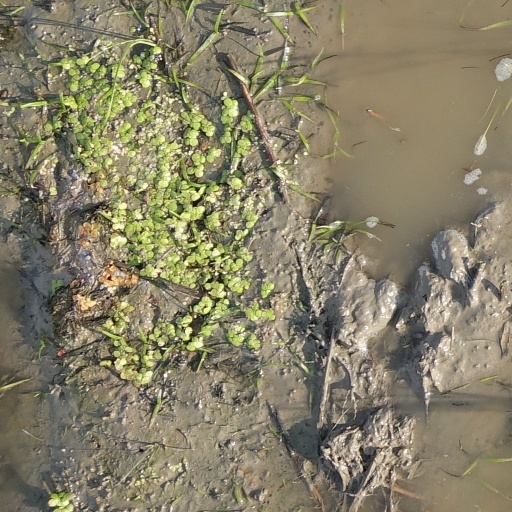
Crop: rice